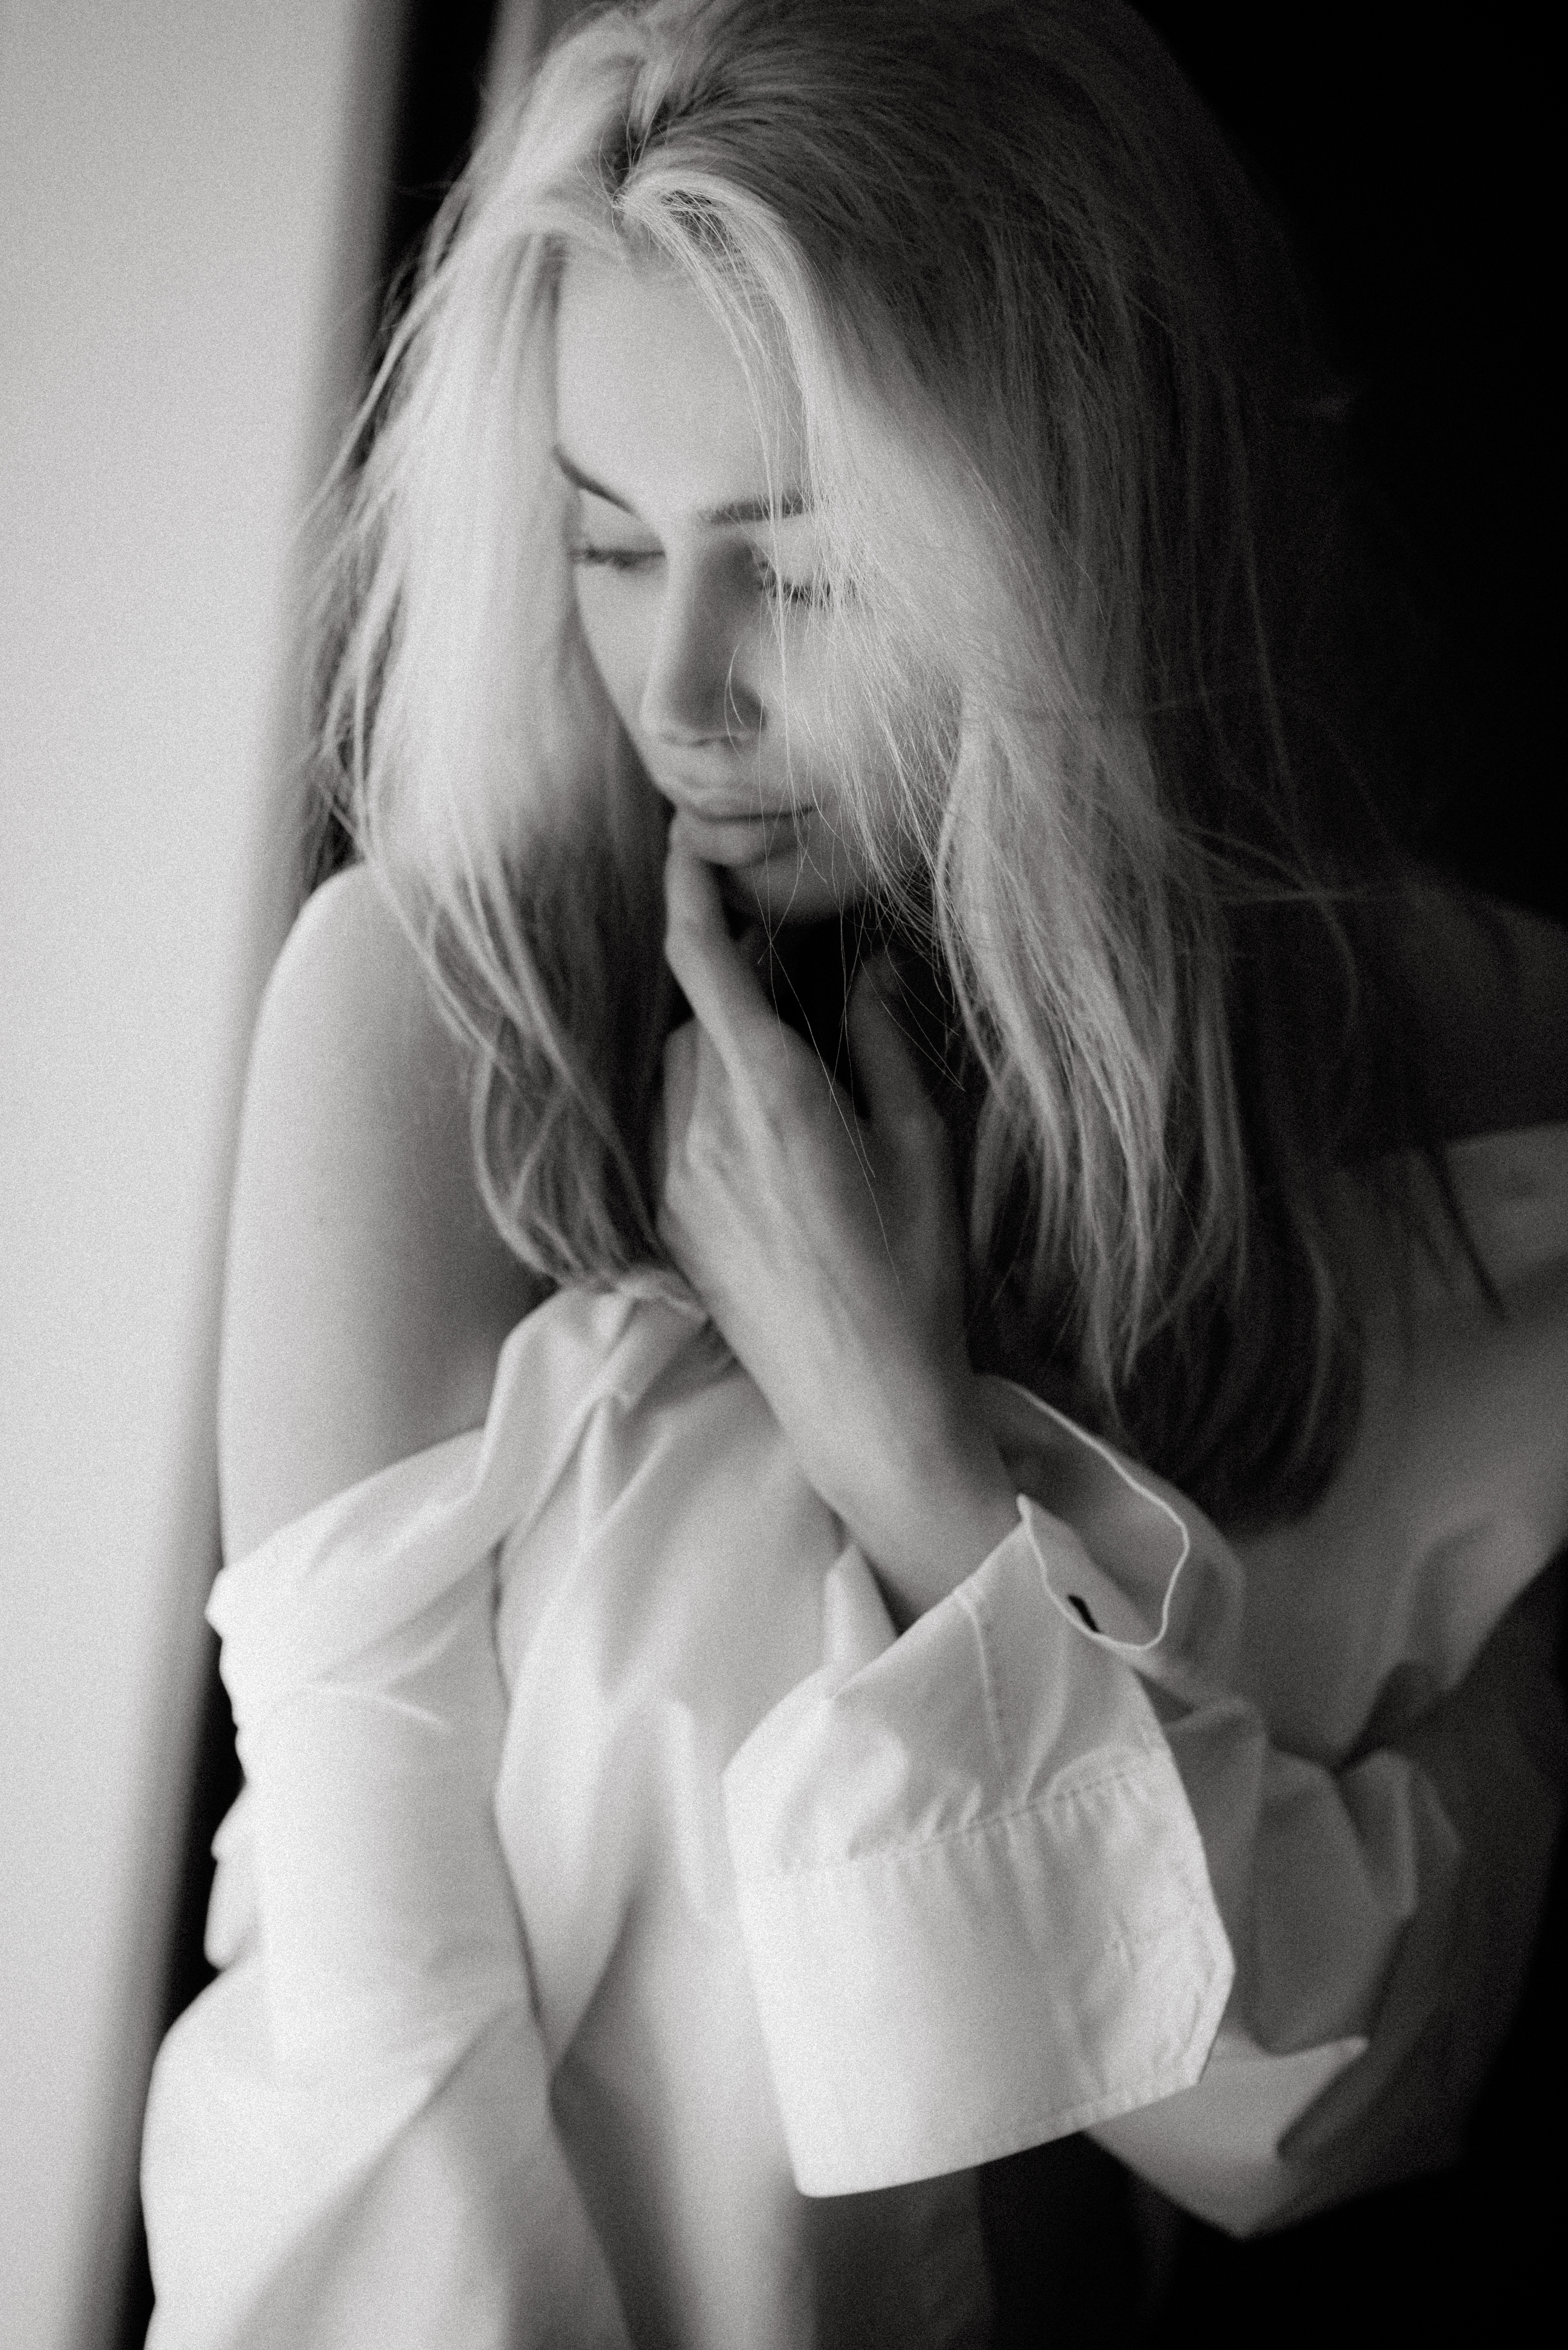
hand, person, black and white, people, girl, woman, hair, white, photography, female, portrait, model, fashion, black, monochrome, lady, facial expression, long hair, posing, face, eye, photograph, beauty, sexy, blond, emotion, glamour, interaction, photo shoot, brown hair, monochrome photography, portrait photography